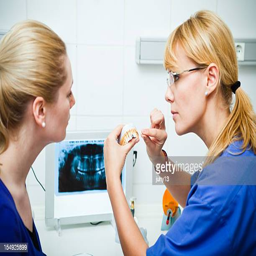
dentist showing patient a model of teeth